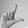
ASL letter: L